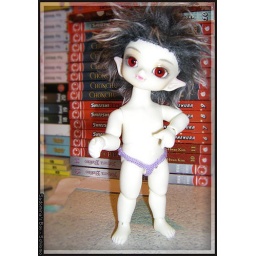
Dollzone Leo, white skin. Picture, wig, clothes by Izumi-kun